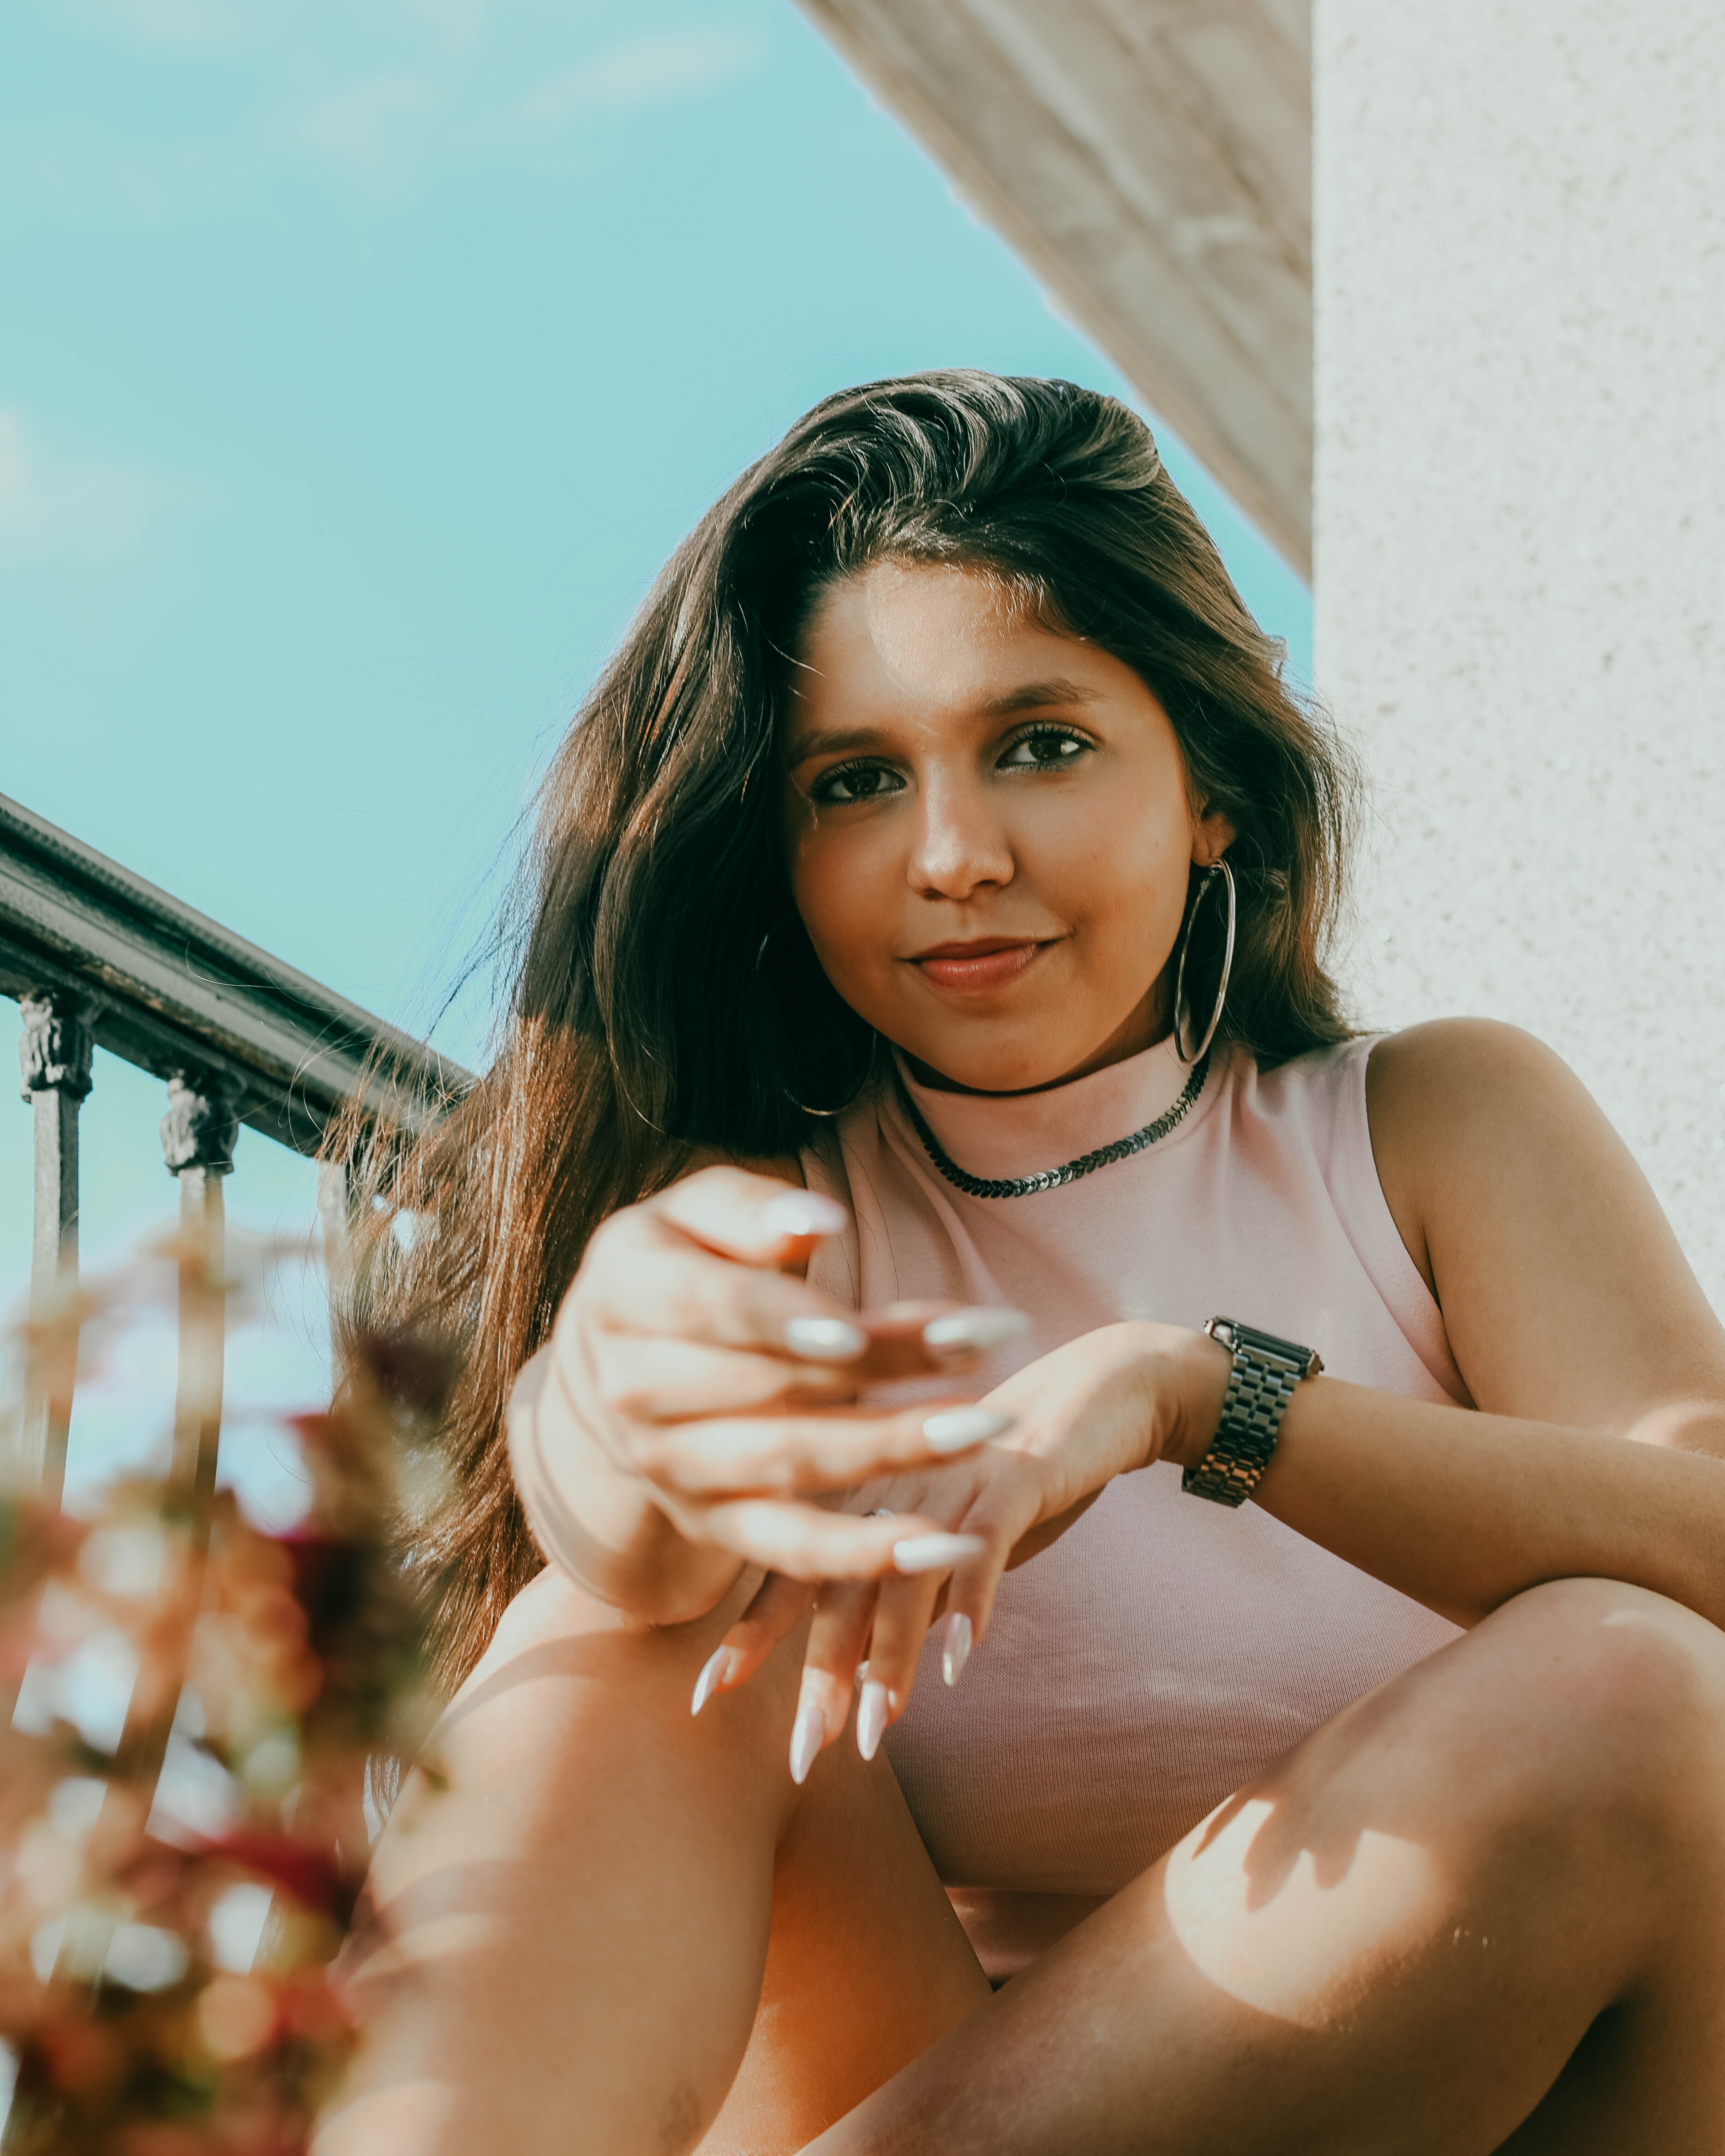
woman, skin, lip, shoulder, leg, smile, flash photography, thigh, People in nature, gesture, eyelash, happy, sky, cool, knee, black hair, grass, leisure, elbow, long hair, fashion model, eyewear, chest, wrist, human leg, jewellery, art model, waist, abdomen, thumb, blond, brown hair, foot, trunk, sitting, nail, fashion accessory, necklace, bracelet, portrait photography, photo shoot, portrait, fun, flesh, model, undergarment, lingerie